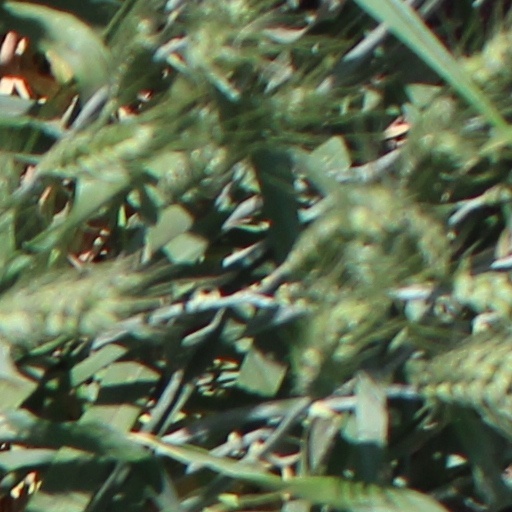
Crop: wheat